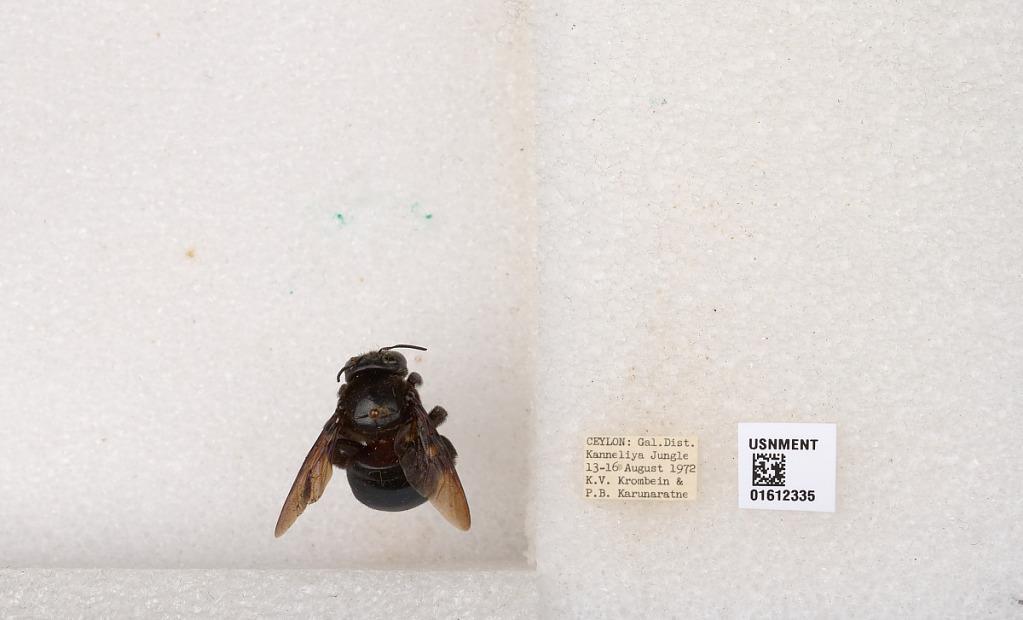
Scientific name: Xylocopa (Zonohirsuta) sp.
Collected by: P. Karunaratne
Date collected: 1972-8-13
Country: Sri Lanka
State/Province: Southern
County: Galle
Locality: Kanneliya Jungle